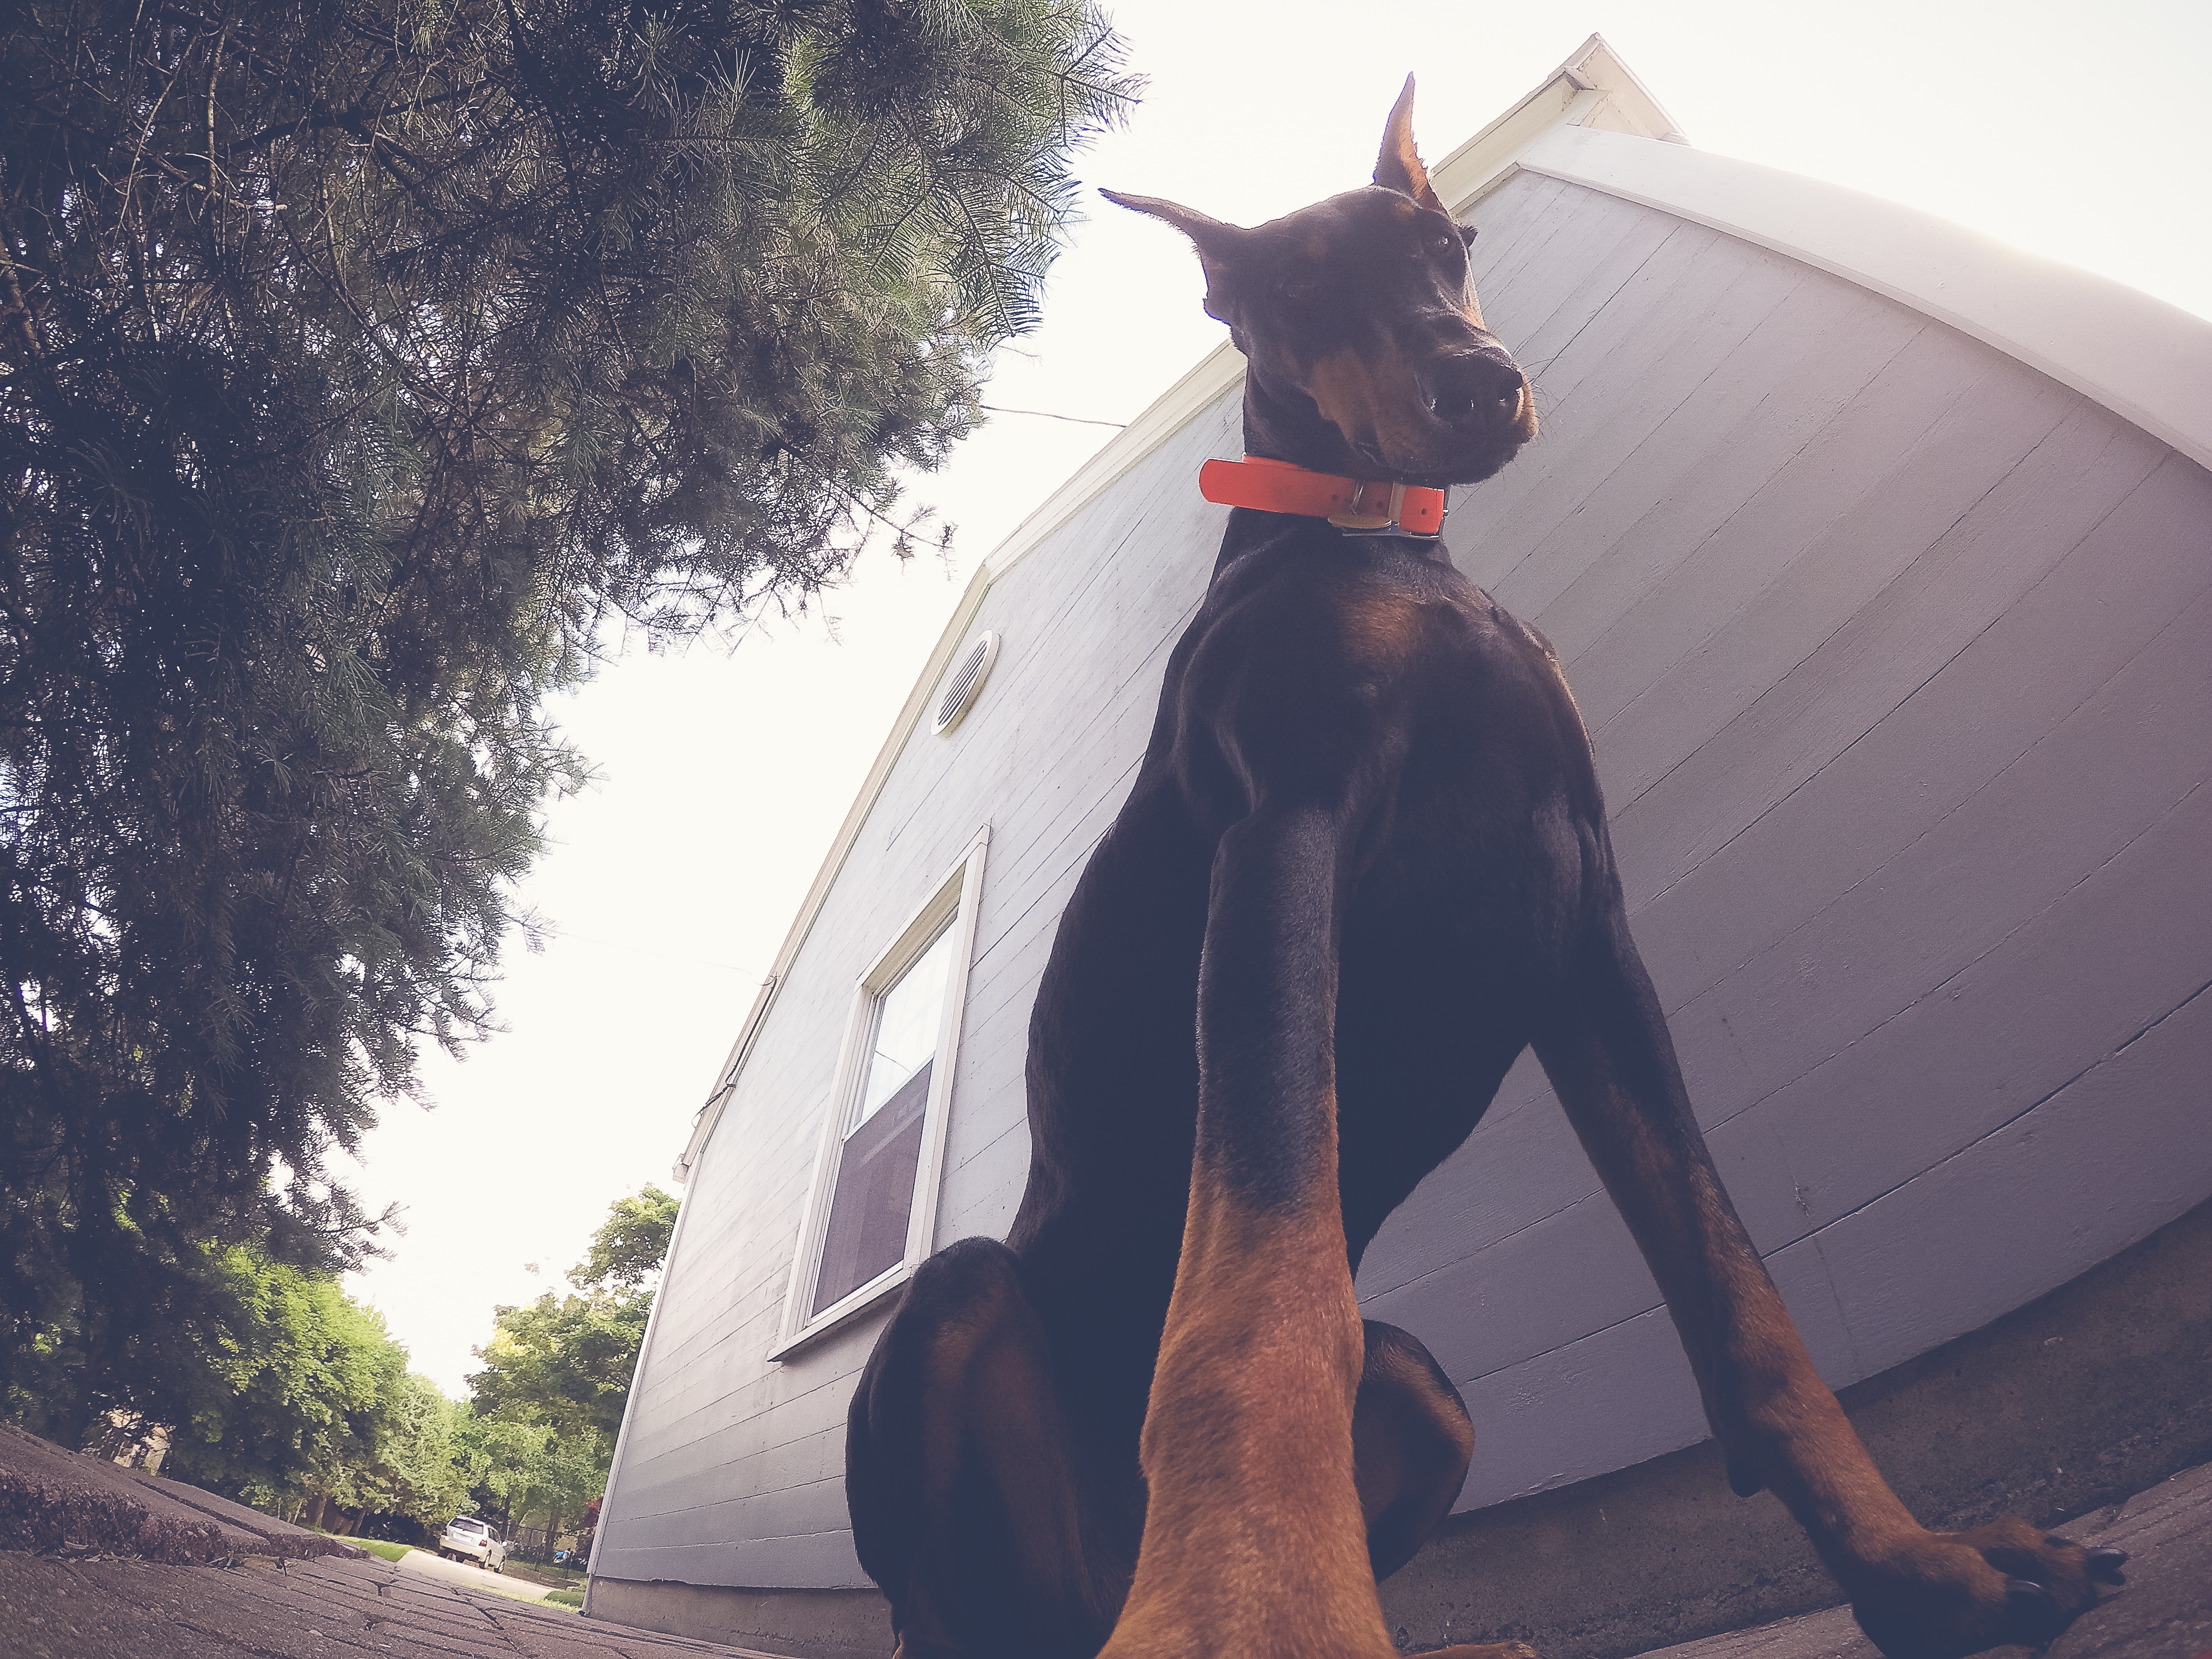
extreme sport, sports, photograph, image